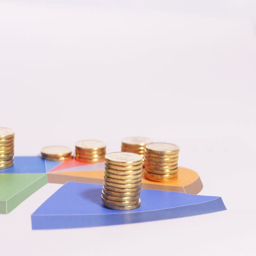
certain amount of golden coins in piles stand on each segment of a round chart , managing money , financial planning , business .